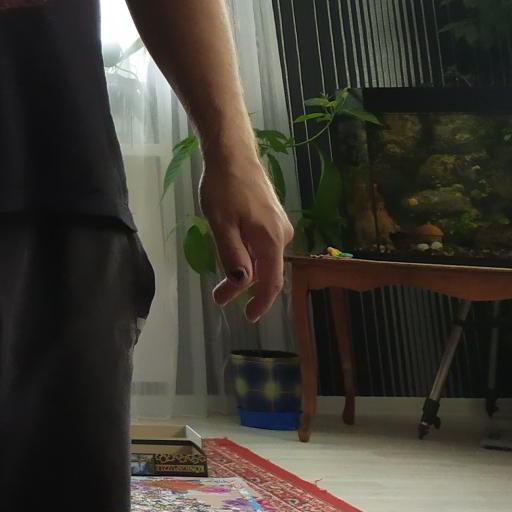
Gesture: no_gesture